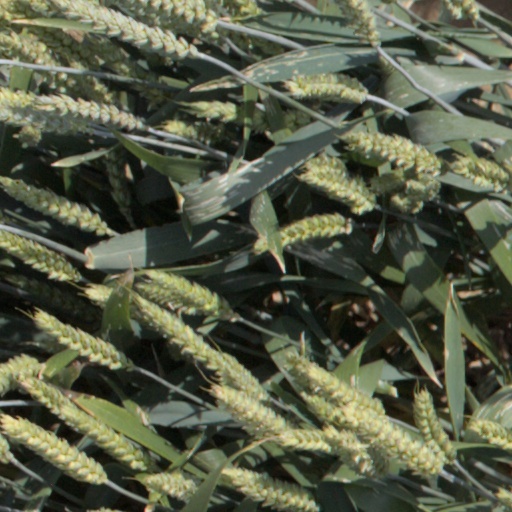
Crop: wheat